Intellectual disability sport classification

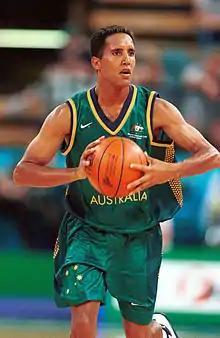
Australian ID basketball player Nicholas Maroney at the 2000 Summer Paralympics

Virtus (formerly known as INAS) was founded in 1986, and was a founding member of the International Paralympic Committee. The same year, some national ID sport organizations were created around the globe including AUSRAPID in Australia. These organizations than affiliated with INAS.